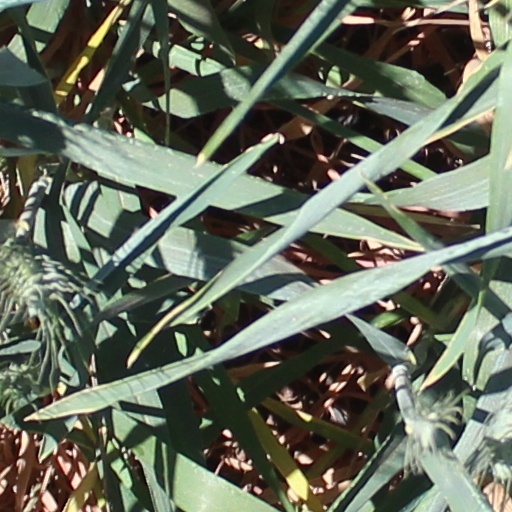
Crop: wheat